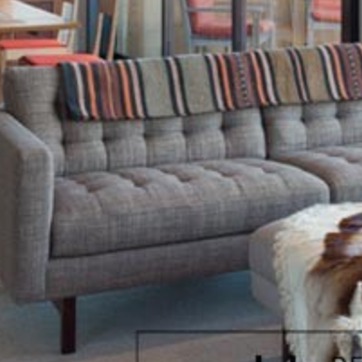
Material: fabric